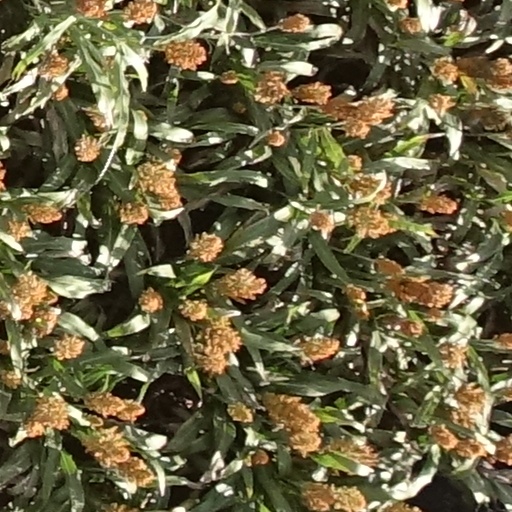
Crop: sorghum